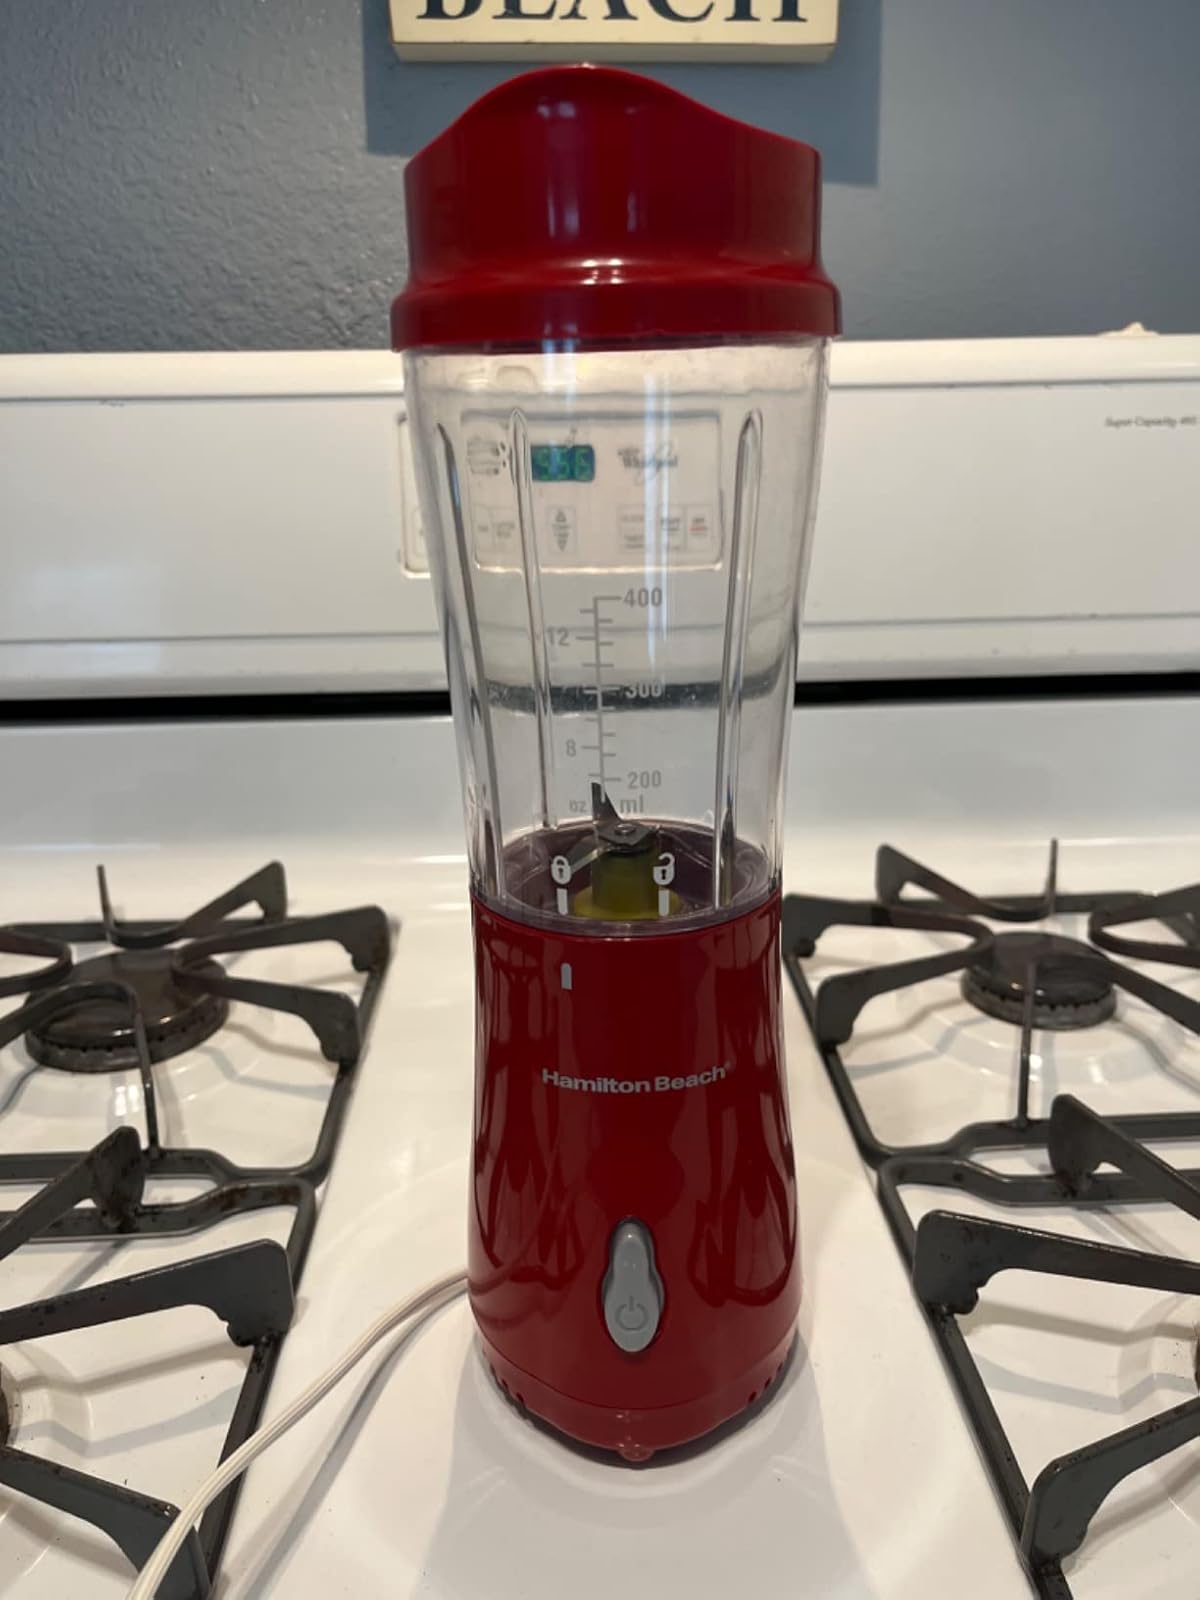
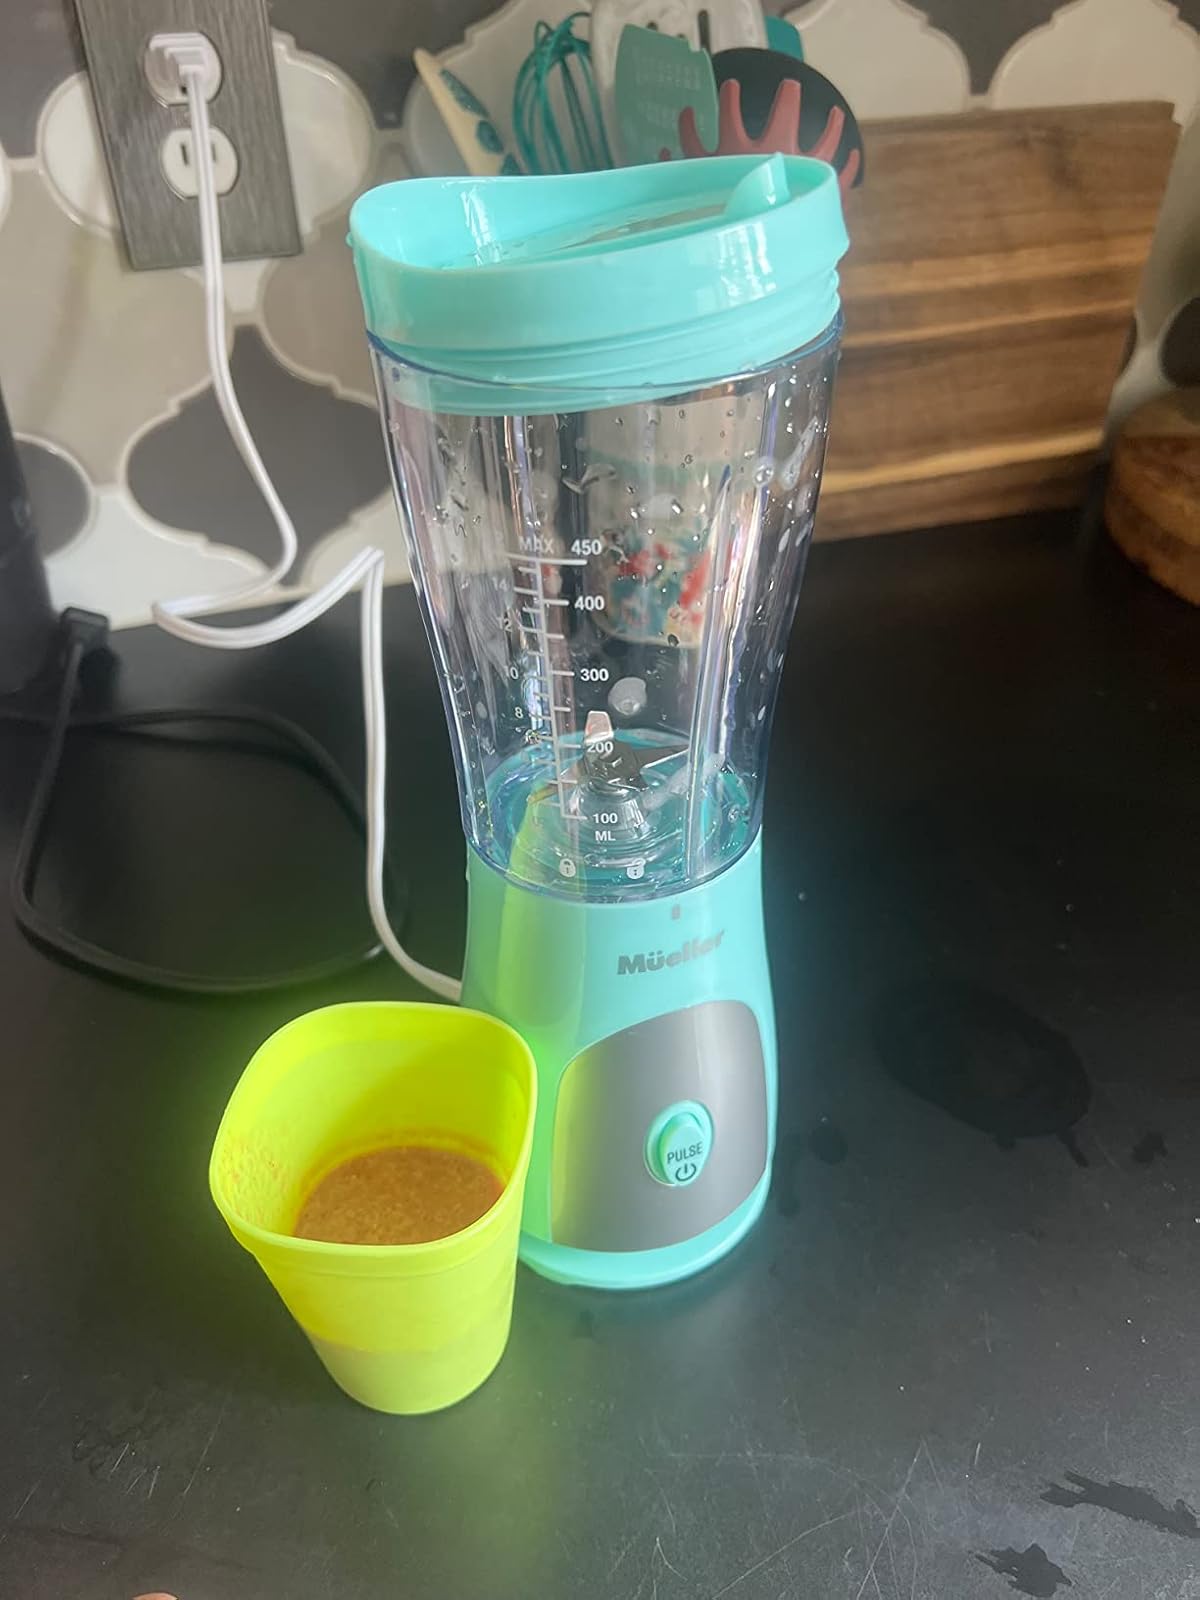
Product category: items_blender
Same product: no